Arc suppression

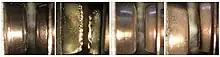
Physical effects of contact arcing - from left to right: pristine unused contact; failed contact after < 100 k unsuppressed cycles (i.e., typical use); used contact in excellent shape after 100 k suppressed cycles; used contact still in excellent shape after 1 million suppressed cycles (a 10x improvement).

Contact protection methods are designed to mitigate the wear and degradation occurring during the intended use of contacts within an electromechanical switch, relay or contactor and thus avoid an excessive increase in contact resistance or premature switch failure.